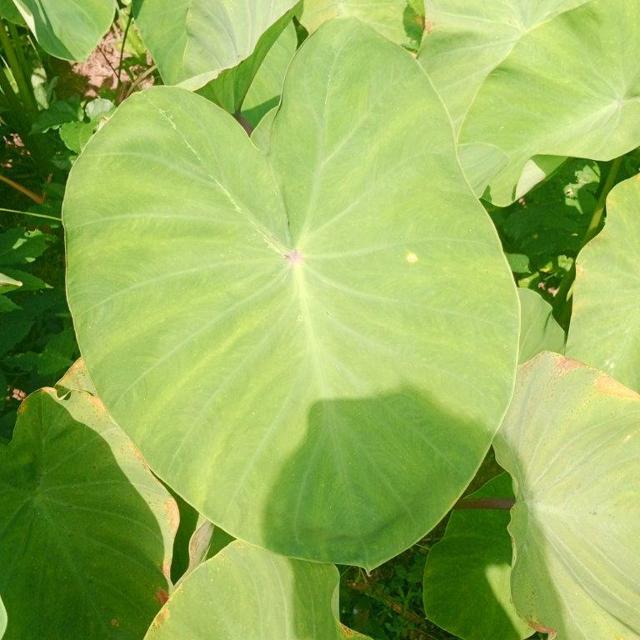
Label: Healthy